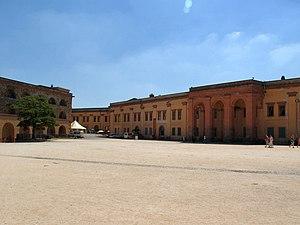
La forteresse d'Ehrenbreitstein á Coblence